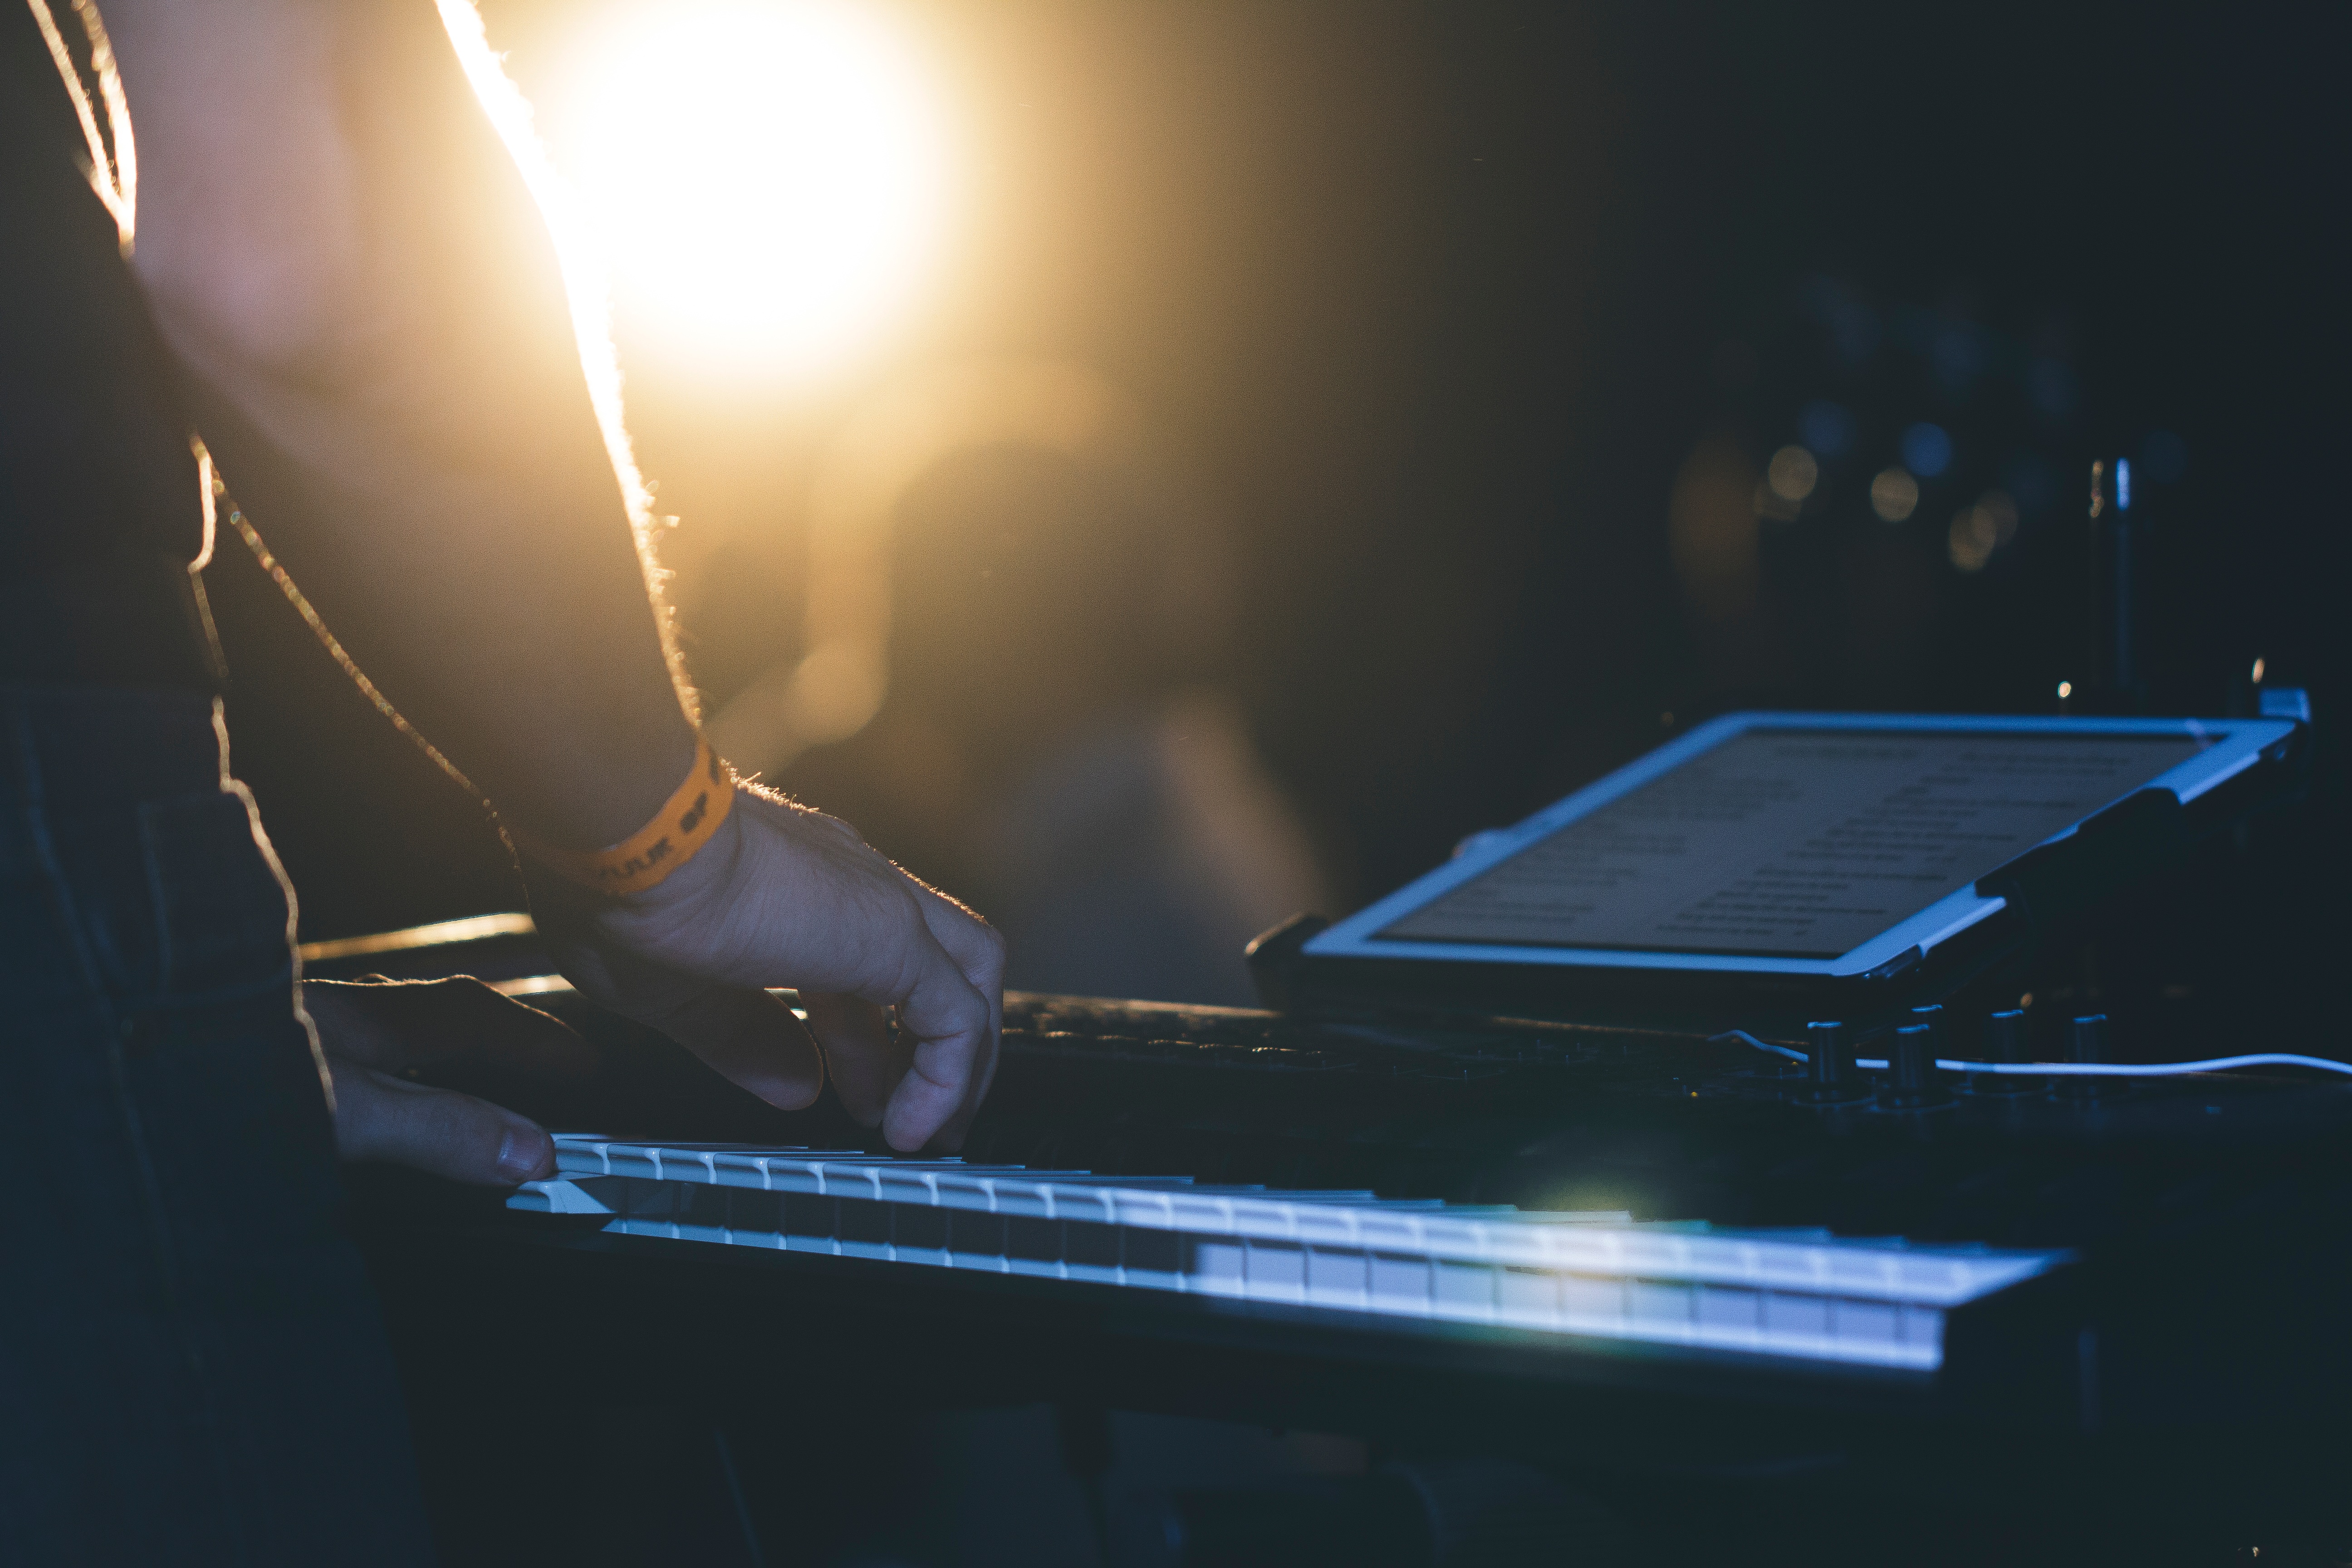
music, light, keyboard, piano, darkness, blue, musician, stage